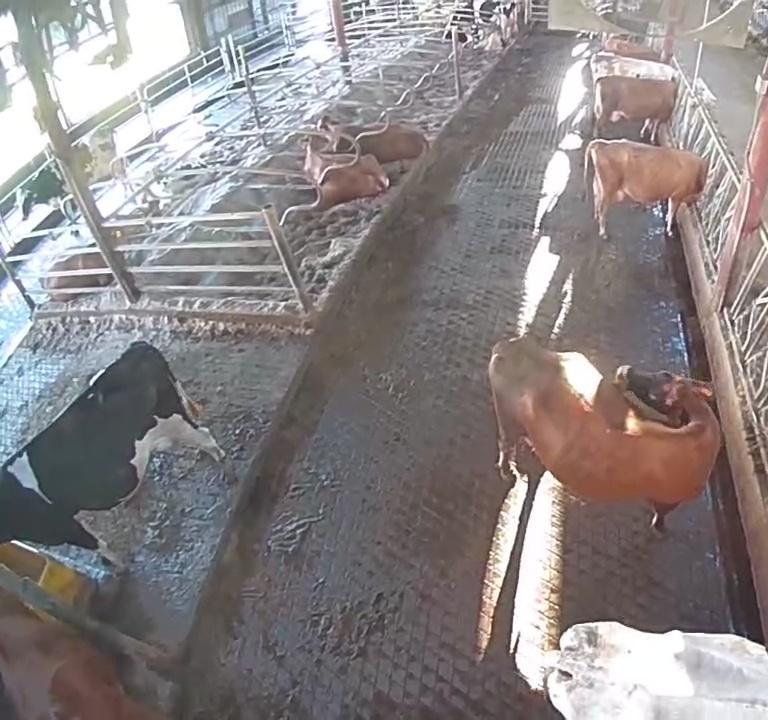
Number of cows: 11